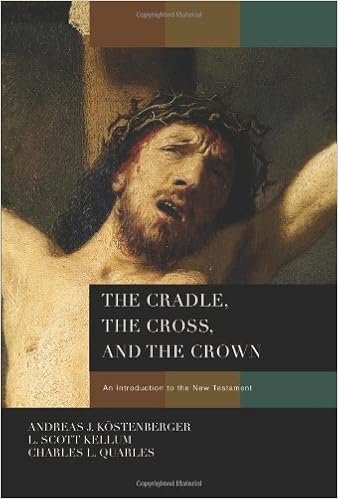
The Cradle, the Cross, and the Crown: An Introduction to the New Testament
Category: Books
About the Author Andreas J. Köstenberger is professor of New Testament and Biblical Theology and director of Ph.D. Studies at Southeastern Baptist Theological Seminary (SEBTS) in Wake Forest, North Carolina. He also serves as editor for the Journal of the Evangelical Theological Society (JETS) . L. Scott Kellum is associate professor of New Testament and Greek at SEBTS. Charles L. Quarles is vice president for Integration of Faith and Learning, professor of New Testament and Greek, and chairs the division of Christian Studies at Louisiana College in Pineville, Louisiana.
Features: Although Scripture cannot be reduced to a mere piece of human writing, there is much to gain by paying careful attention to the historical, literary, and theological dimensions of the biblical text. For this reason, | The Cradle, the Cross, and the Crown | is offered to the serious New Testament student who seeks to better understand and share God’s “word of truth” (2 Timothy 2:15). Across nearly one thousand pages, it thoroughly introduces all twenty-seven New Testament books and closely examines Christ’s incarnation and virgin birth, the heart of His ministry shown so vividly in the Gospels’ Passion Narratives, and the triumphant return of Jesus and our eternal reign with Him as depicted in Revelation."Simply an outstanding work. Its up-to-date research alone makes | The Cradle, the Cross, and the Crown | an invaluable resource. Add to this its comprehensive survey of the crucial issues related to New Testament studies, and you have a textbook well suited for the college or seminary classroom."--Daniel L. Akin, president, Southeastern Baptist Theological Seminary, Wake Forest, NC"Among the finest such studies of recent decades in classic matters of New Testament introduction. What sets it apart includes: (1) attention to theology and the history of interpretation; (2) extended presentation of the history of New Testament times and the rise of the canon; (3) appropriate rigor; (4) frequently creative layout features; and (5) conceptual clarity. Beyond an impressive digest of scholarship, it is an appeal to faithful appropriation of the New Testament's message."--Robert W. Yarbrough, professor of New Testament and department chair, Trinity Evangelical Divinity School, Deerfield, IL"Clear, thorough, up to date, and engaging all the contemporary alternatives people are putting forward . . . discerning and judicious. Well done and highly recommended."--Darrell L. Bock, research professor of New Testament, Dallas Theological Seminary, Dallas, TX" | The Cradle, the Cross, and the Crown | sets a new standard for excellence among textbooks dealing with New Testament introduction (and) offers a veritable gold mine of information often found only in several texts. A distinctively unique textbook that displays not only careful and balanced scholarship, but is lucidly written and Òuser friendly."--Richard D. Patterson, emeritus professor, Liberty University, Lynchburg, VA